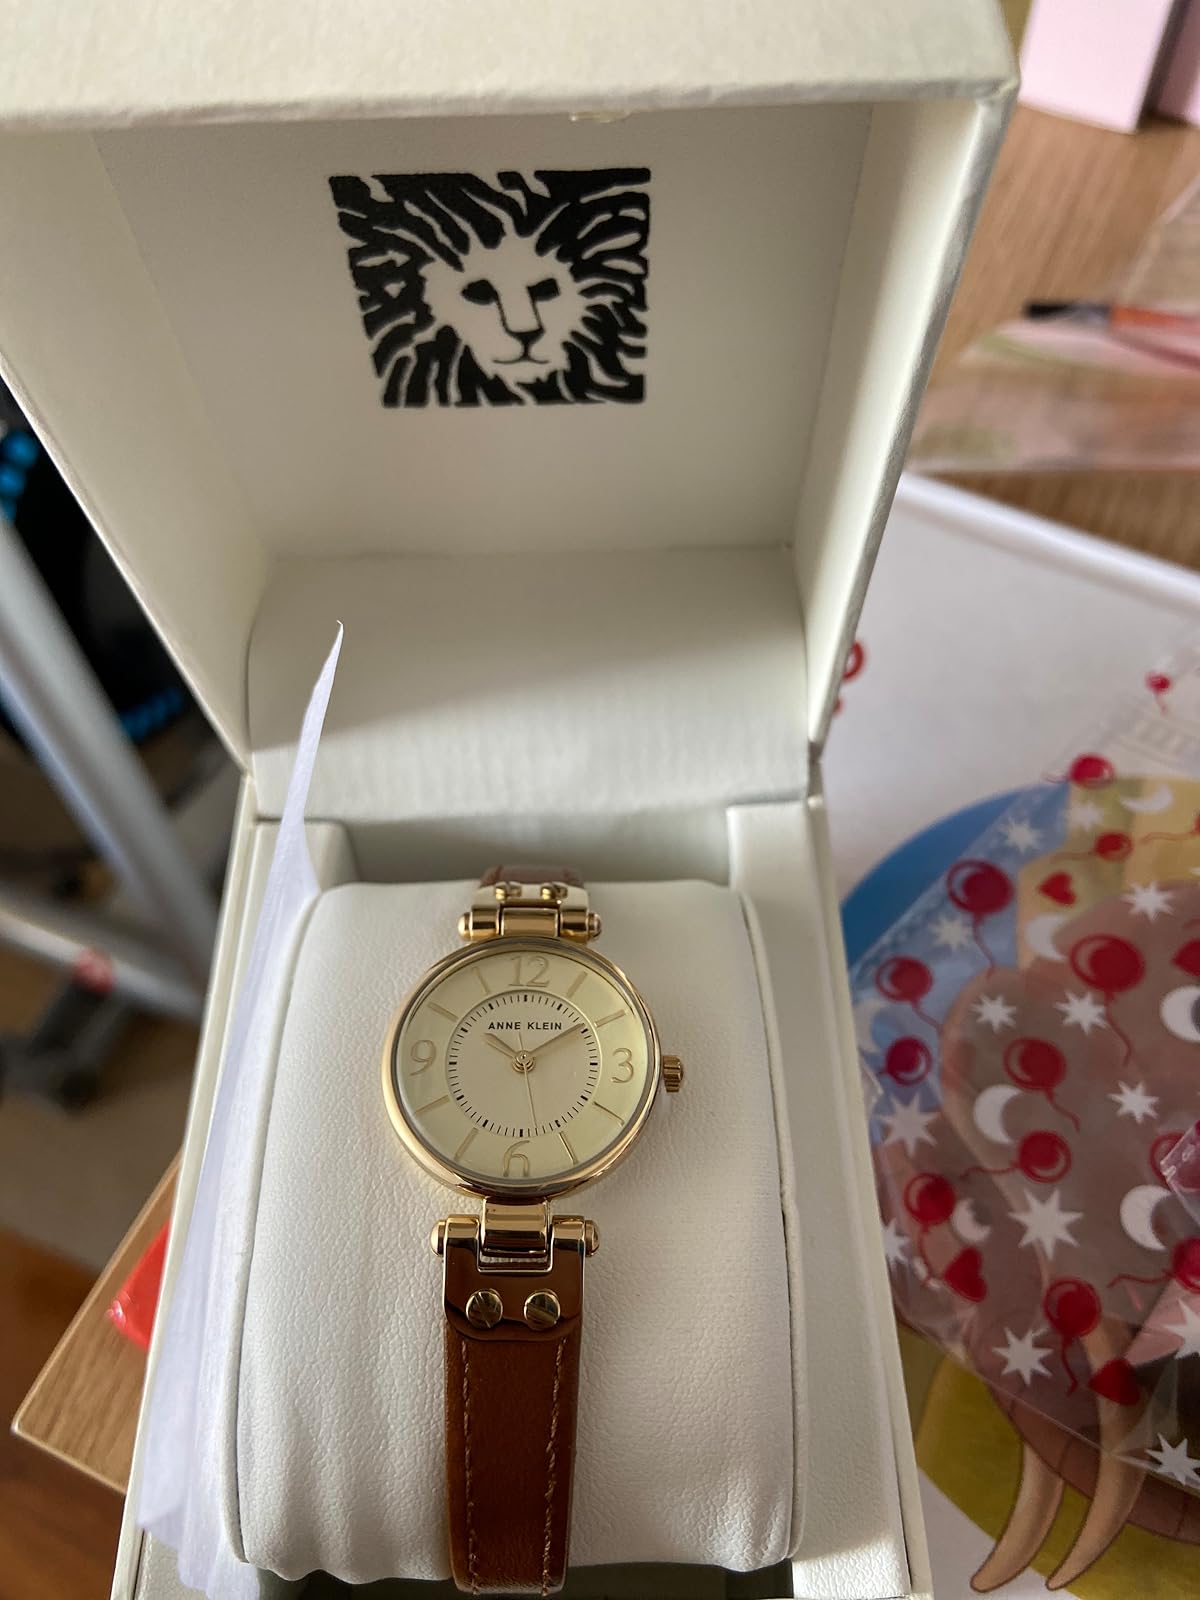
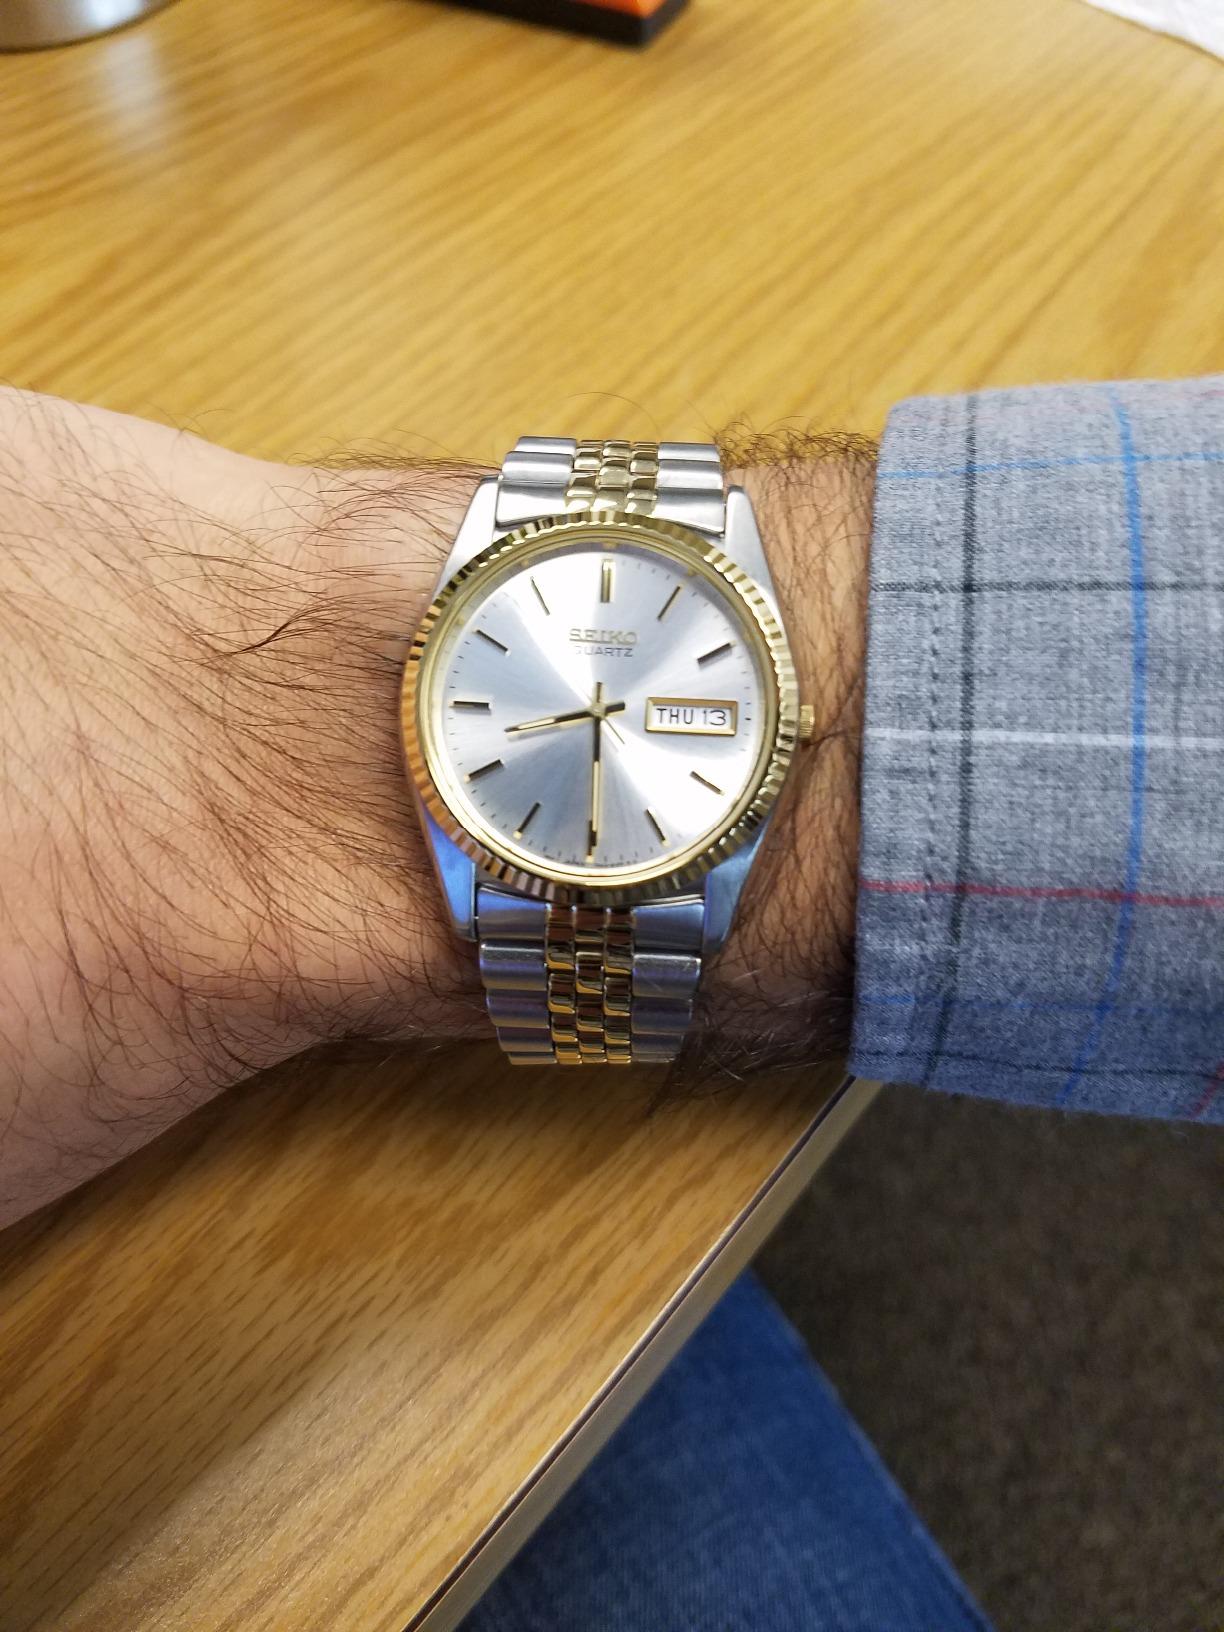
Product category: accessories_watch
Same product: no